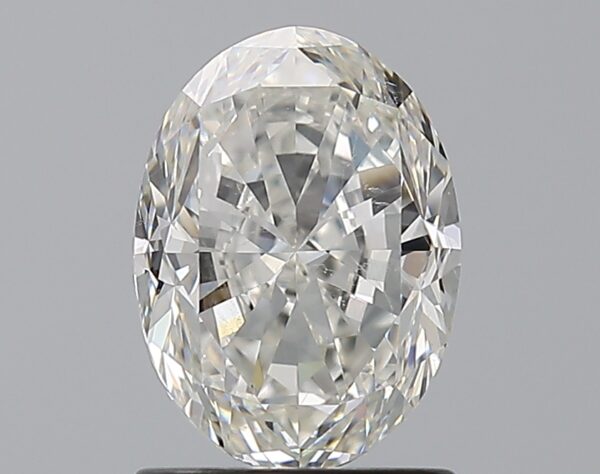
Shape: oval
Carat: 1.5
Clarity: SI1
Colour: H
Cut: FG
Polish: EX
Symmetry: VG
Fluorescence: F
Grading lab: GIA
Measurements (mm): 8.29 x 6.01 x 4